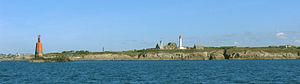
Un amer est un point de repère fixe et identifiable sans ambiguïté utilisé pour la navigation maritime.